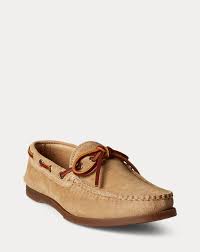
Label: Boat